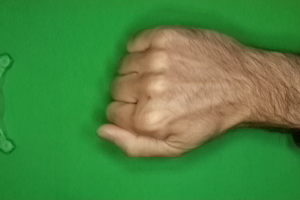
Label: rock